Health care in Poland

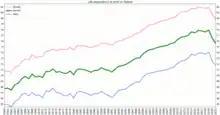
Life expectancy in Poland

According to The Act 240 dated 27.08.2004 about Health Care Public Funding, access to health care services can be provided if patient is able to confirm having health insurance by presenting a document such as an Insurance card, an Insurance card for employee family members or a Pensionary card